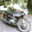
Label: motorcycle